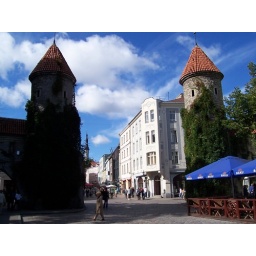
A view from the flower stalls towards the Viru Gates in Tallinn (hotel is the darjer building on the right)